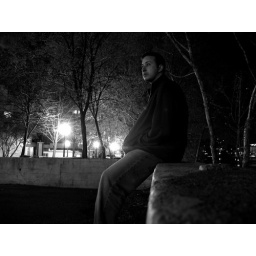
Dan sitting by the water